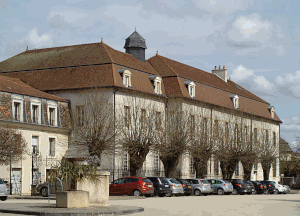
Hôpital, Saint-Jean-de-Losne (Côte d'Or, Bourgogne, France) Lumière visible et infrarouge. Català: Hospital, Saint-Jean-de-Losne (Costa d'Or, Borgonya, Français) llum visible i infraroja. Español: Hospital, Saint-Jean-de-Losne (Côte d'Or, Borgoña, Francia) luz visible e infrarroja. This building is indexed in the Base Mérimée, a database of architectural heritage maintained by the French Ministry of Culture,